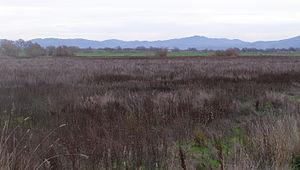
La lagune de Santa Rosa est une zone humide américaine dans le comté de Sonoma, en Californie. Elle constitue un site Ramsar depuis le 16 avril 2010.